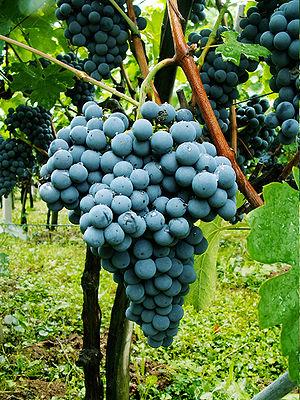
Le bleu de Franconie N est un très ancien cépage noir de raisin de table et de cuve, originaire de la Slovénie où il est dénommé Žametovka. Il semblerait qu'il soit identique au Frankenthal, ils ont en effet en commun un certain nombre de synonymes.